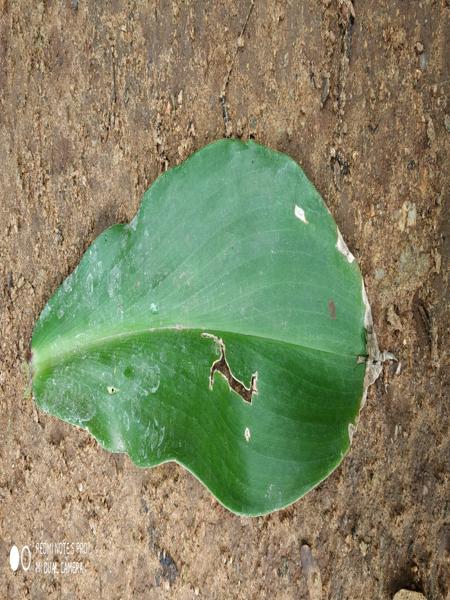
Plant: Insulin